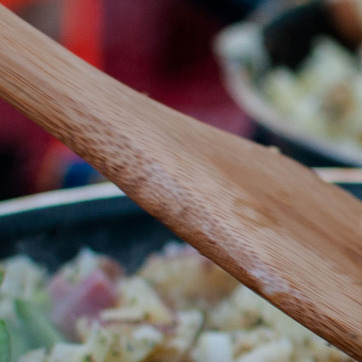
Material: wood